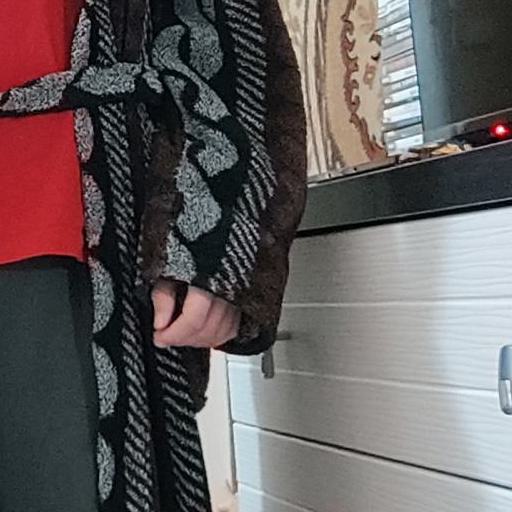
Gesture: no_gesture